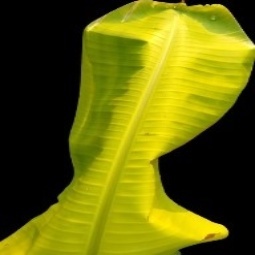
Label: Calcium